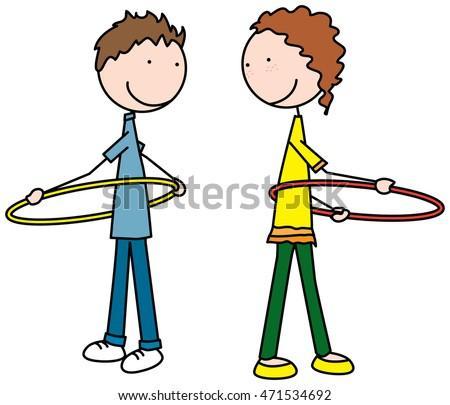
cartoon illustration of a boy and girl playing with hula hoop